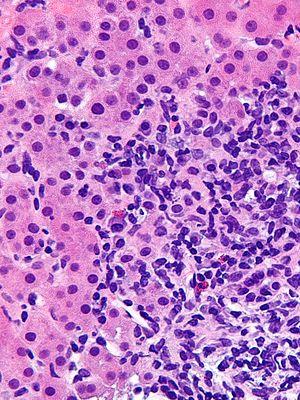
L’hépatite auto-immune se définit comme une maladie inflammatoire chronique du foie de cause inconnue, pouvant survenir à tout âge. En l’absence de traitement, cette inflammation peut être responsable de nécrose, de fibrose et de cirrhose. L’hépatite auto-immune est associée presque toujours à des anomalies de l’immunité sous forme d’auto-anticorps, d’augmentation des gammaglobulines sériques.